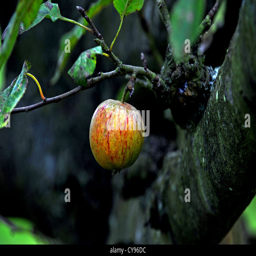
a small apple still hanging from a tree after the crop was ruined by wet weather during the summer months